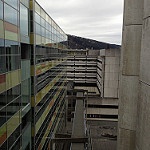
Scene: Outdoor